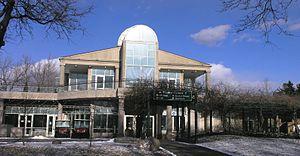
Cet article concerne une liste des parcs d'État de New York aux États-Unis d'Amérique par ordre alphabétique. Ils sont gérés par le New York State Office of Parks, Recreation and Historic Preservation.